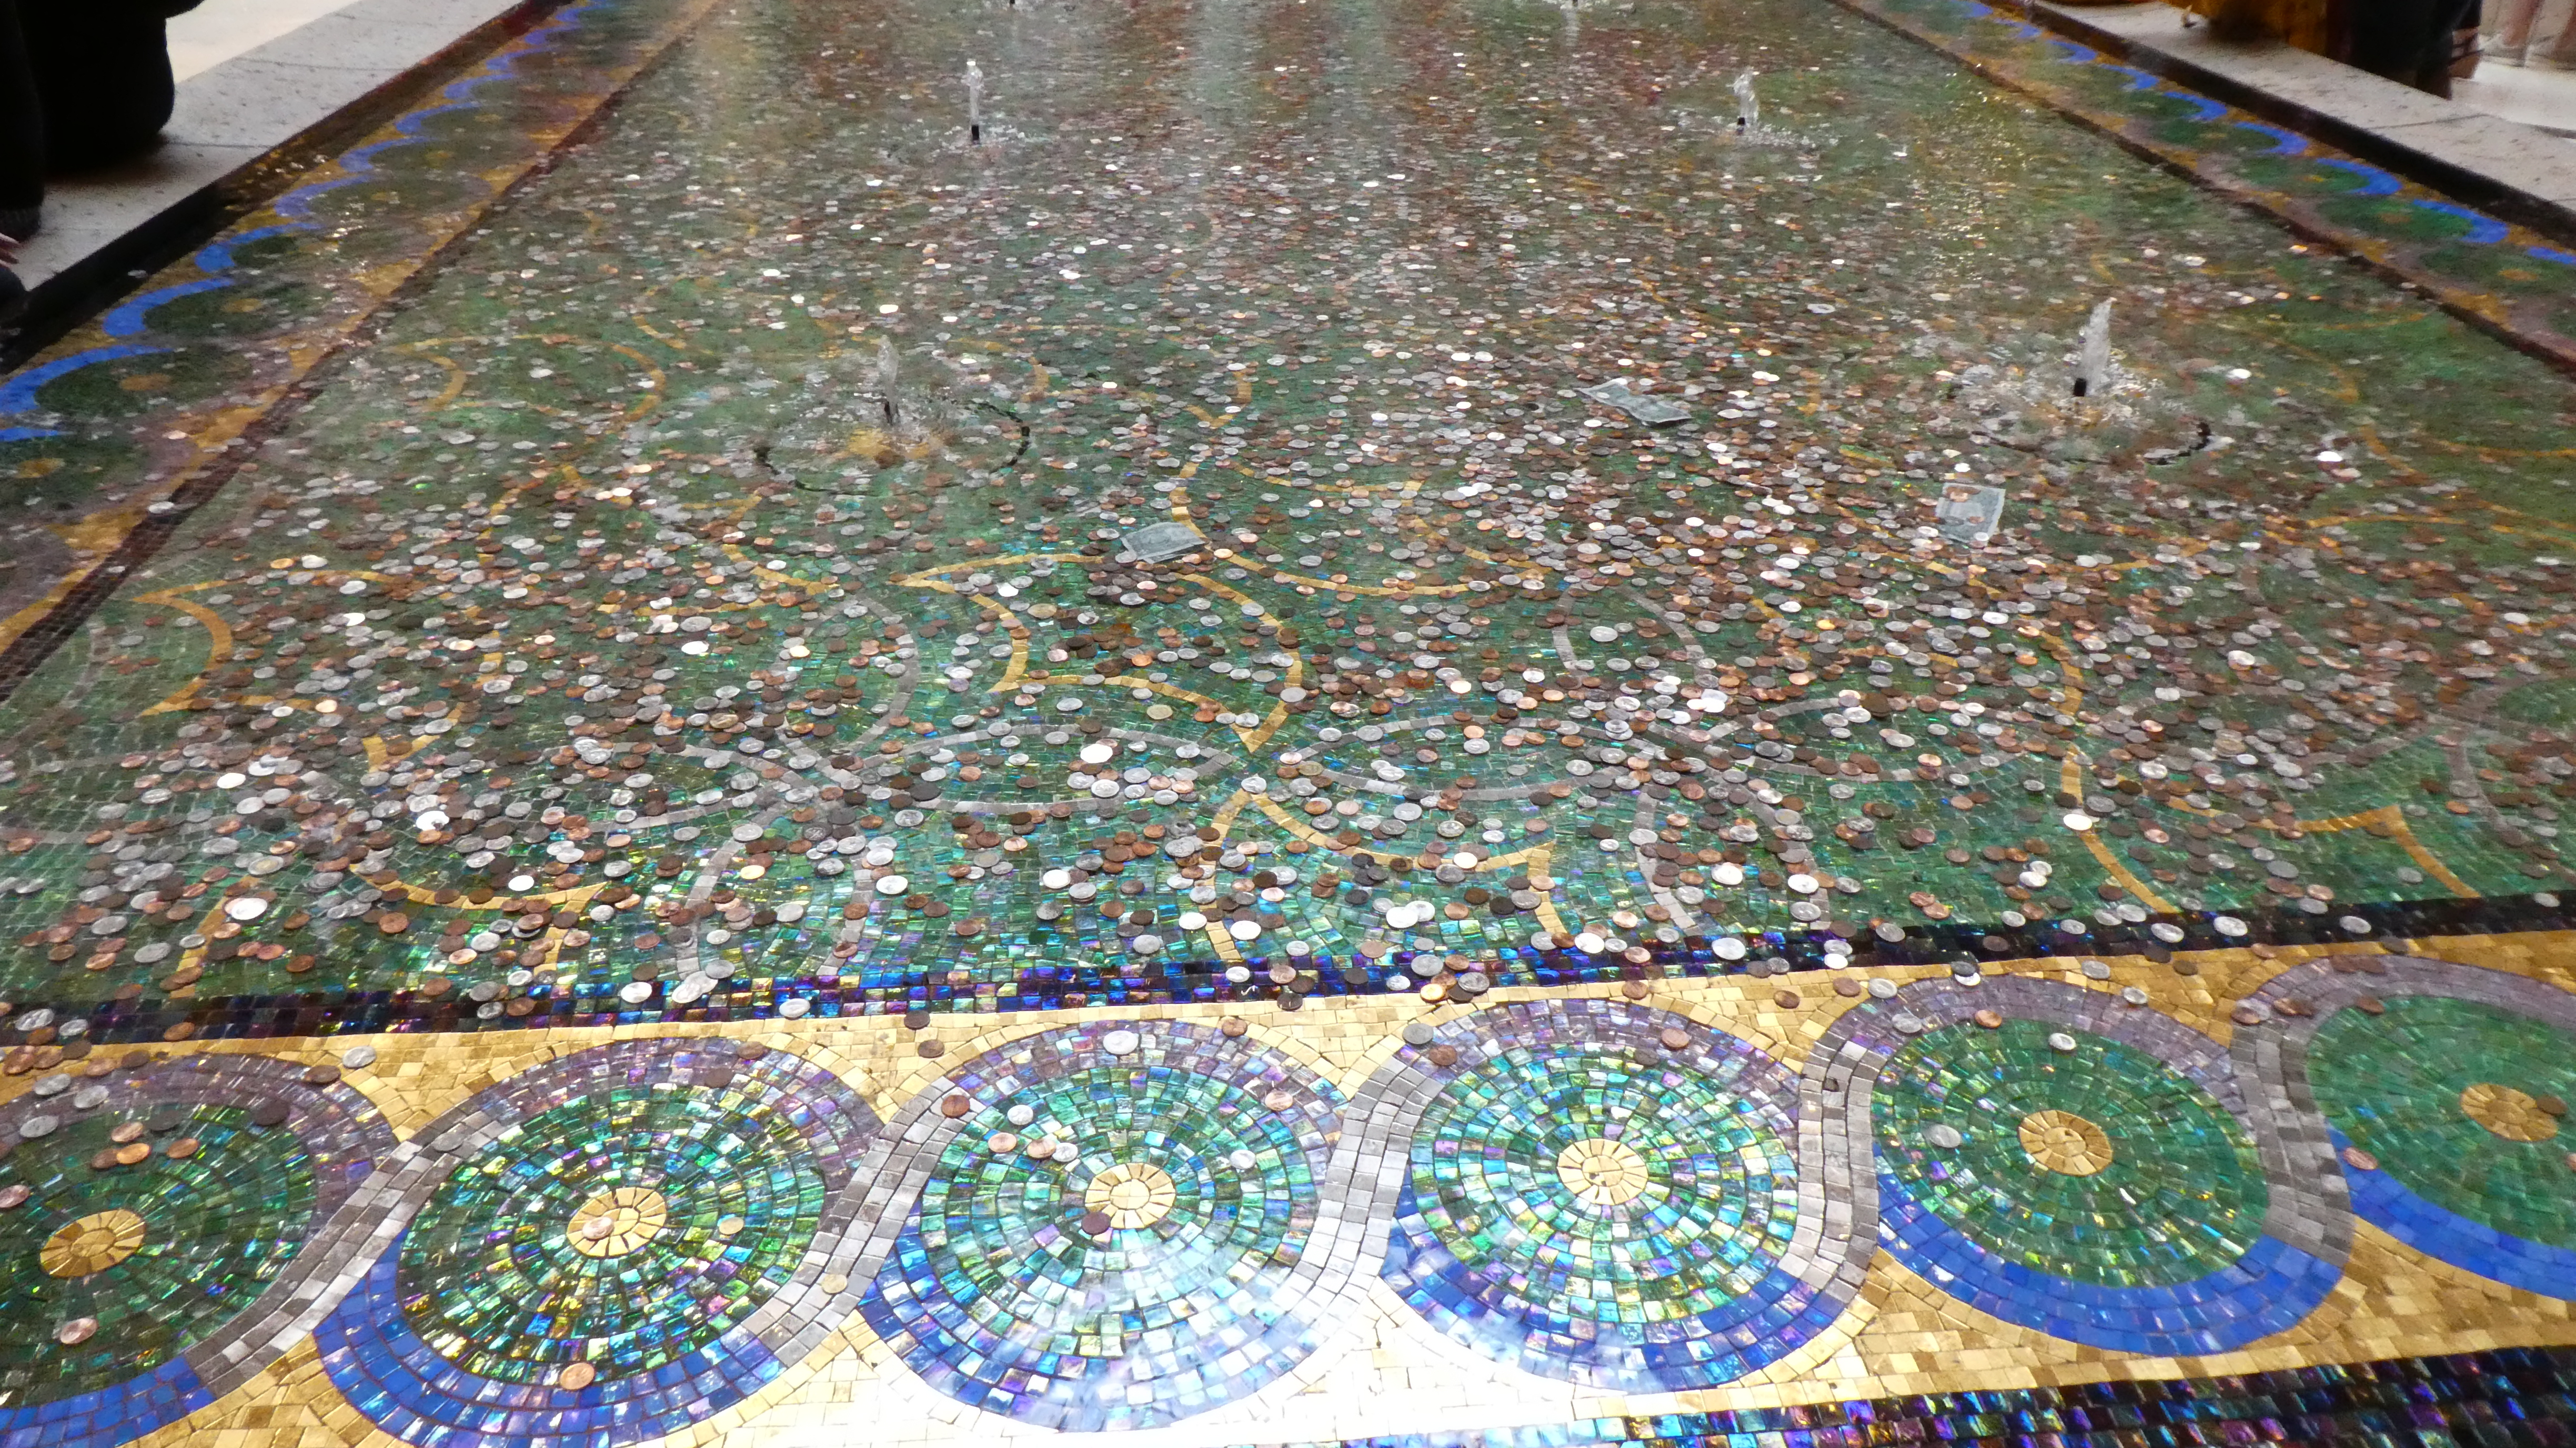
las vegas, mosaic, floor, flooring, tile, glass, art